Álex Centelles

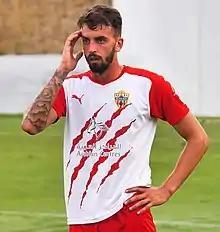

Alejandro "Álex" Centelles Plaza (born 30 August 1999) is a Spanish professional footballer who plays for UD Almería as a left back.